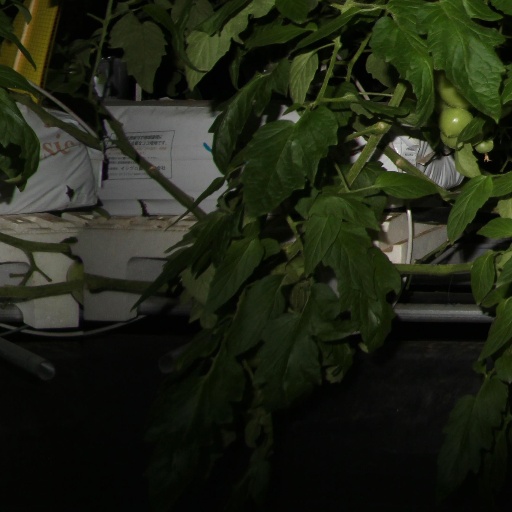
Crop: tomato